Bruno's (German company)

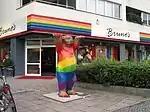
Bruno's retail store in Berlin, 2006

In October 2012, the Bruno Gmünder Group offered a "bounty" of €15,000 for information leading to the investigation and final conviction of the operators of the right-wing extremist and homophobic blog kreuz.net. The Roman Catholic theologian David Berger has taken over the coordination of the resulting campaign Stoppt kreuz.net. In a letter to the German Bishops' Conference, the group asked them to support the campaign.